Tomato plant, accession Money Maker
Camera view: bottom (45 deg); turntable rotation: 30 degrees
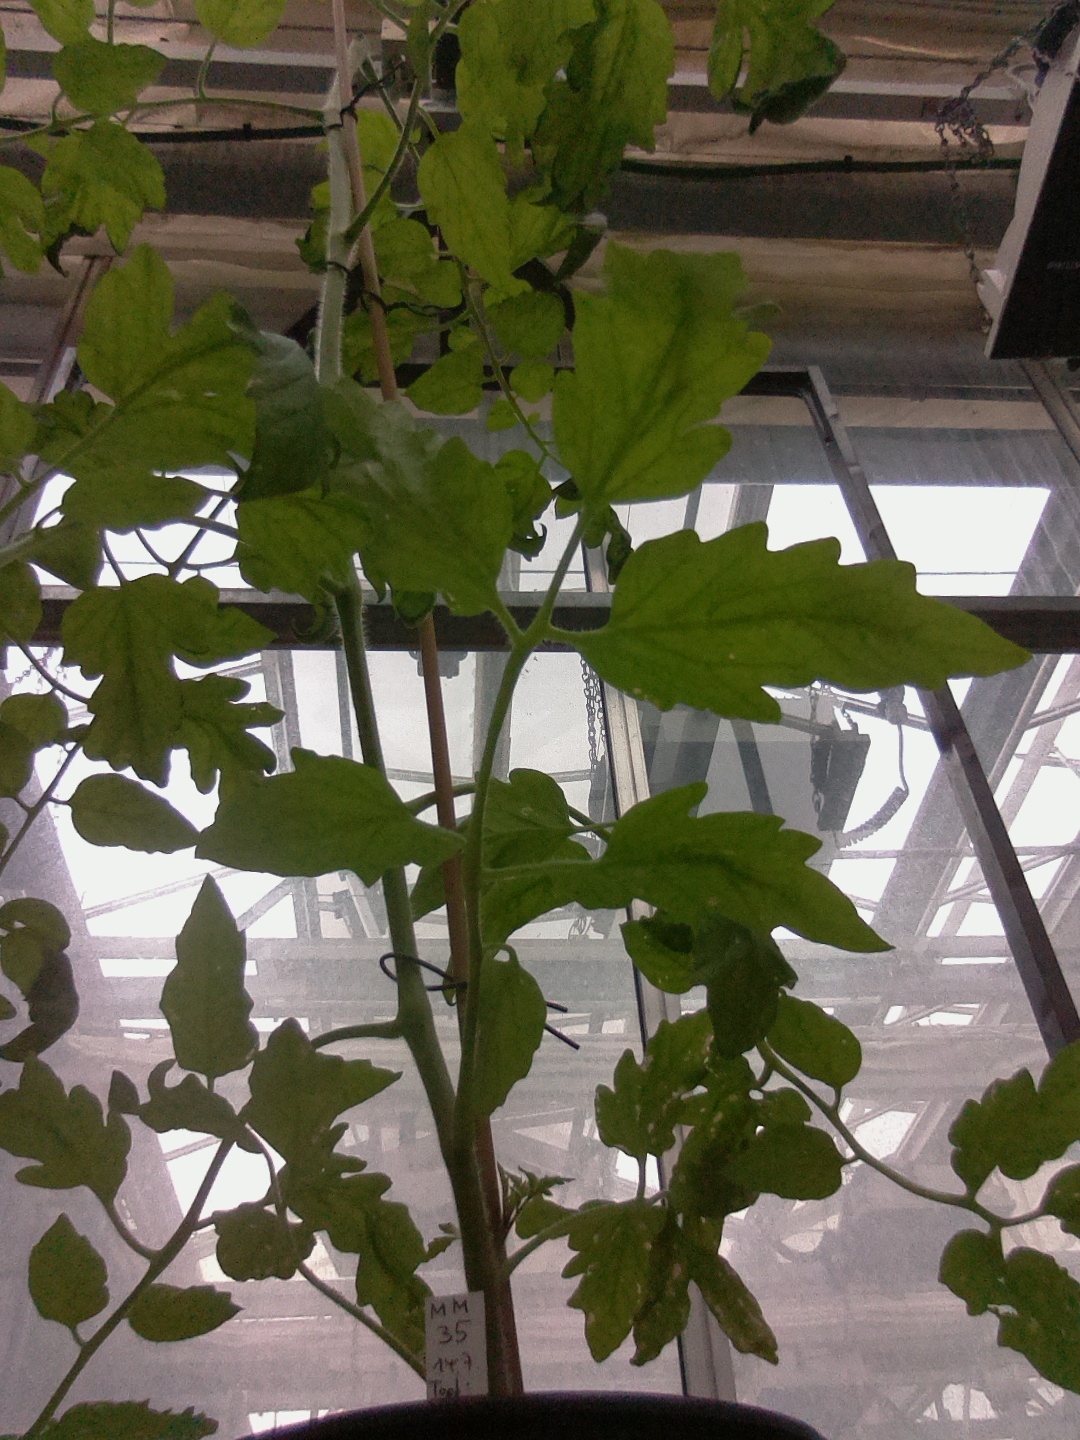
BBCH growth stage 52: 2 inflorescences visible